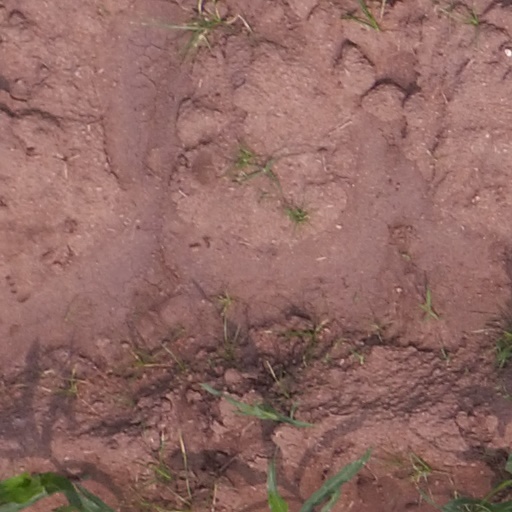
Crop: maize; corn